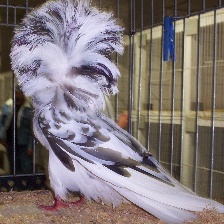
Species: JACOBIN PIGEON
Scientific name: COLUMBA LIVIA